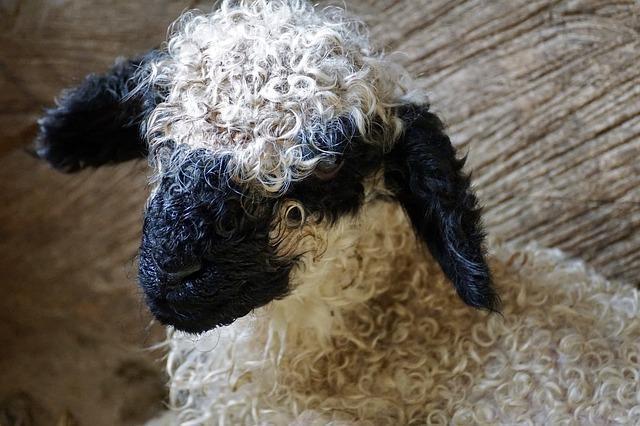
sheep